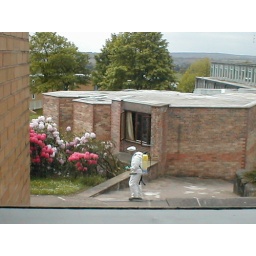
Whilest studiously working at my desk i spotted these two strange exterminator-type men roaming about in the hedges.